Chicago Film Critics Association Award for Best Cinematography

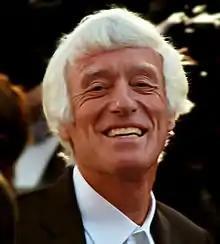

The Chicago Film Critics Association Award for Best Cinematography is one of several categories presented by the Chicago Film Critics Association (CFCA), an association of professional film critics, who work in print, broadcast and online media, based in Chicago. Since the 3rd Chicago Film Critics Association Awards (1990), the award is presented annually. Nominations from 1991 to 1994 are not available. The first Chicago Film Critics Association Award for Best Cinematography went to Dean Semler for his work on "Dances with Wolves". The most recent recipient of this award is Jomo Fray for "Nickel Boys".